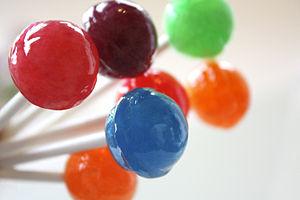
La métaphysique analytique est une branche de la philosophie analytique qui se propose d'étudier le monde, les choses ou les processus en tant qu'ils existent indépendamment de l’expérience sensible que nous en avons, ou de la représentation que nous nous en faisons. Son origine récente, que l'on peut approximativement situer au milieu du XXᵉ siècle, est associée à une renaissance des questions ontologiques et métaphysiques au sein de la philosophie analytique, après son « tournant linguistique ». On parle ainsi parfois de tournant ontologique pour caractériser cette renaissance, qui correspond moins à un rejet des perspectives philosophiques et analytiques sur le langage et l'esprit qu'à une réapparition de questions portant sur la structure du monde, la nature et le nombre des abstractions dont on peut supposer l'existence, la nature de l'esprit et de son interaction avec le monde, ainsi que sur d'autres sujets philosophiques traditionnels concernant la réalité.
Les tropes sont des propriétés particulières qui, en métaphysique analytique, sont considérées comme les constituants des objets du monde. Ils s'opposent directement aux universaux qui sont censés être des propriétés que plusieurs choses peuvent partager, comme le rouge de ce coquelicot et le rouge de la cape de Dracula. Le terme est tiré du grec τρόπος et du latin tropus, et désigne à l'origine une manière d'être.